Nîmes

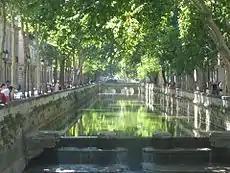
Les Quais de la Fontaine, the embankments of the spring that provided water for the city, the first civic gardens of France, were laid out in 1738–1755.

In the middle of the 17th century Nîmes experienced a period of prosperity. Population growth caused the town to expand, and slum housing to be replaced. To this period also belong the reconstruction of Notre-Dame-Saint-Castor, the Bishop's palace and numerous mansions (hôtels). This renaissance strengthened the manufacturing and industrial potential of the city, the population rising from 21,000 to 50,000 inhabitants.